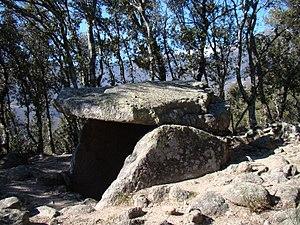
Dolmen Caixa de Rottlan
Les sites mégalithiques des Pyrénées-Orientales sont un ensemble de 148 dolmens et 4 menhirs situés dans le département français des Pyrénées-Orientales.
La Caixa de Rotllan est un dolmen daté de la seconde moitié du IIIᵉ millénaire av. J.-C., situé sur le territoire de la commune d'Arles-sur-Tech, dans le département français des Pyrénées-Orientales en région Occitanie.
Montbolo est une commune française, située dans le département des Pyrénées-Orientales en région Occitanie. Ses habitants sont appelés les Bolomontains.
Cet article recense les monuments historiques français classés en 1889.